Homies (toy)

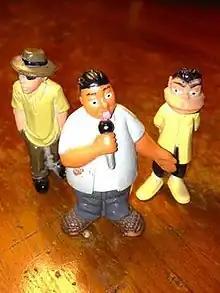
Three Homies figurines: Fat Boy (front), Wanderer (left), and Duckyboy (right)

Homies are a series of two-inch plastic collectible figurines representing various Chicano Mexican American characters. The line of toys was created by David Gonzales and based on a comic strip that Gonzales created featuring a cast of characters from his youth. Introduced in the year 1998, Homies were initially sold in grocery store vending machines and have become a highly collectible item, and have spawned many imitation toys.